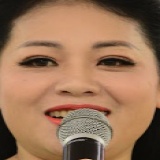
ca sĩ Anh Thơ